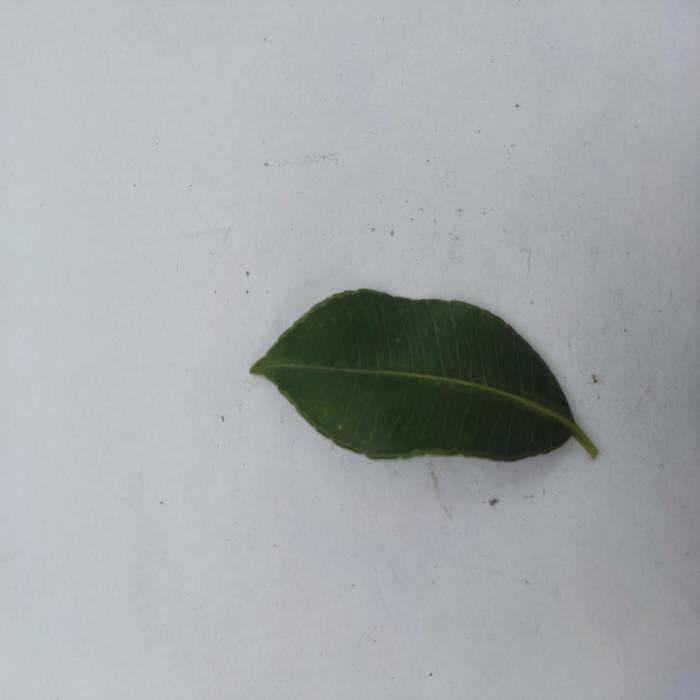
Crop: Hog Plum
Leaf condition: Heathy_Leaf